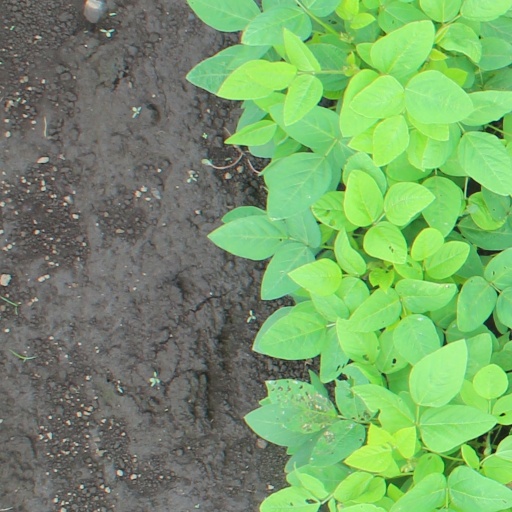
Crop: soybean